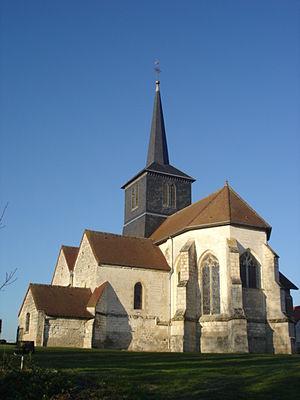
Clamanges est une commune française, située dans le département de la Marne en région Grand Est.